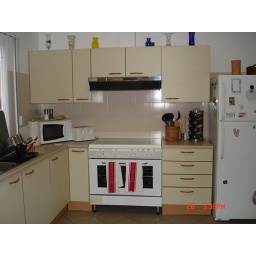
Our kitchen in our house in Sicily.